List of birds of India

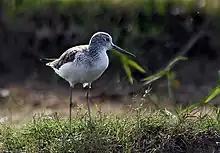
Common greenshank

The jacanas are a group of tropical waders in the family Jacanidae. They are found throughout the tropics. They are identifiable by their huge feet and claws which enable them to walk on floating vegetation in the shallow lakes that are their preferred habitat. There are two species which have been recorded in India.